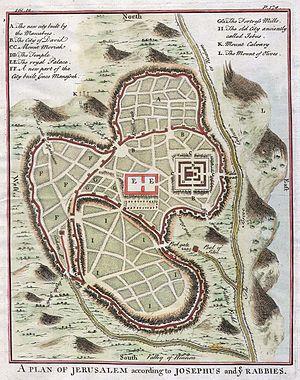
Cet article relate les faits saillants de la ville de Jérusalem, une ville du Proche-Orient qui tient une place prépondérante dans les religions juive, chrétienne et musulmane, que les Israéliens ont érigée en capitale et que les Palestiniens souhaiteraient comme capitale.